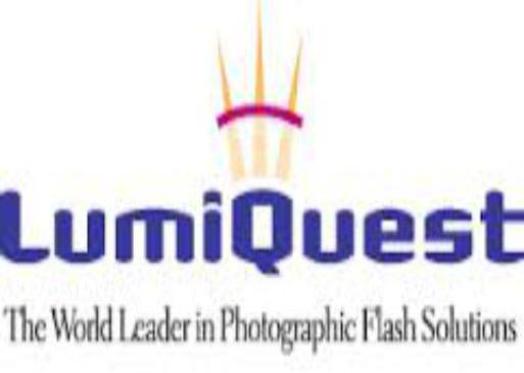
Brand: lumiquest
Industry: Necessities